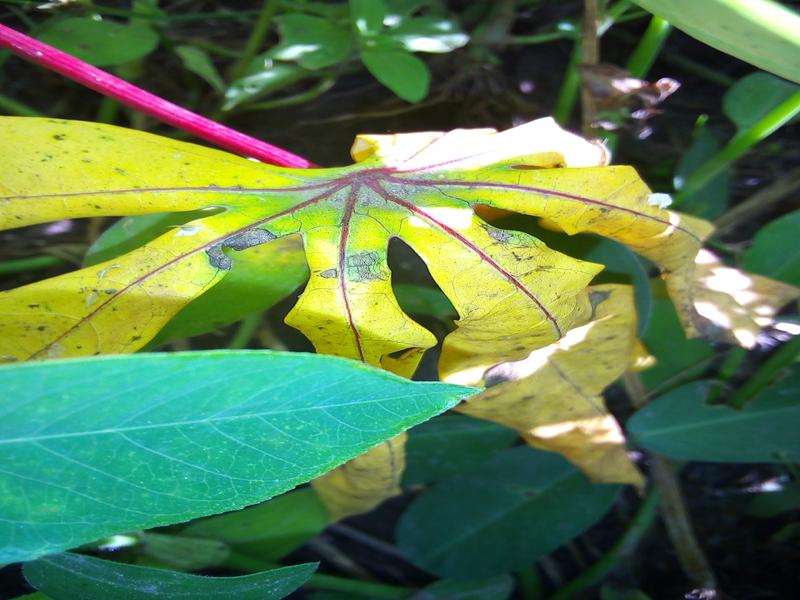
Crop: cassava
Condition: bacterial_blight